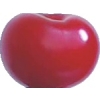
Label: cherry_sour